The Time (Xu Weizhou album)

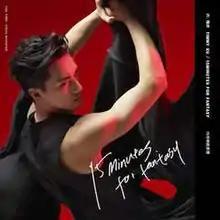
The Time · 4th quarter album cover

The last quarter was officially released on January 31, 2018. It consists of 3 songs, namely: "Orange Sky", "Maze" and "Rio". "Maze" was first released as a Chinese promotional song for the American film on January 24 with some clips of the upcoming movie. The album cover was taken by an internationally renowned photographer Leslie Kee.